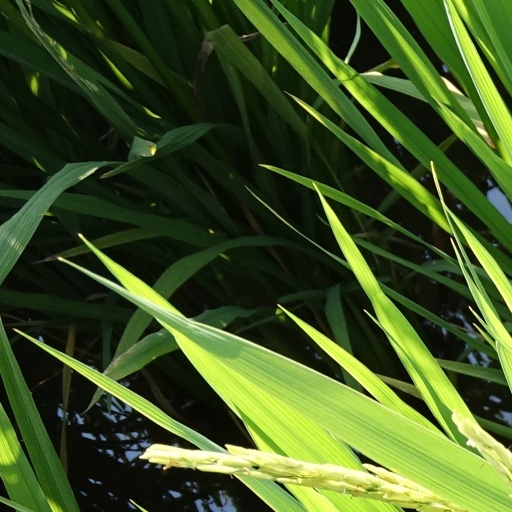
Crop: rice